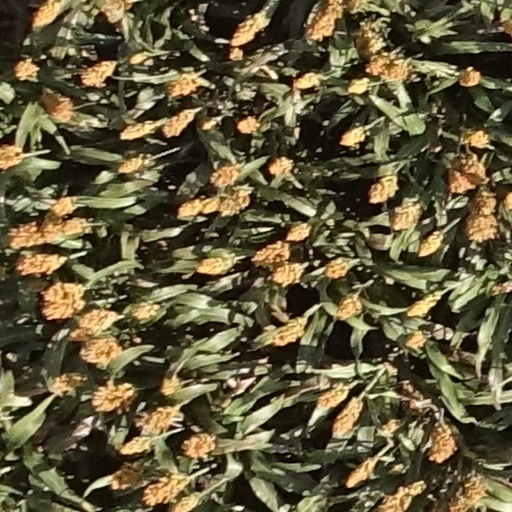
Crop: sorghum